Gueudet

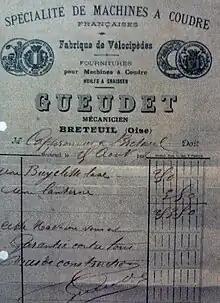
Gueudet started by making and selling sewing machines.

In 1960, the Gueudet Group is divided into two parts. The first part contains the car distribution activities and all that goes with it, and is owned and managed by Gustave Gueudet and his son Robert Gueudet, while the second part contains the transportation activities and is owned and managed by Lucien Gueudet and his son-in-law Pierre Amiaud, an engineer from the Ecole Centrale des Arts et Manufactures.